Waxhaw Presbyterian Church Cemetery

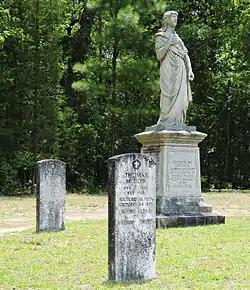
Statue erected to the memory of Elisabeth Hutchinson Jackson, mother of Andrew Jackson, seventh president of the united States

Waxhaw Presbyterian Church Cemetery, also known as Old Waxhaw Cemetery, is a historic Presbyterian church cemetery located near Lancaster, Lancaster County, South Carolina. It was founded in 1757 and is a visual reminder of the pioneer settlement of Waxhaw. It includes noteworthy examples of 18th and 19th century tombstones.